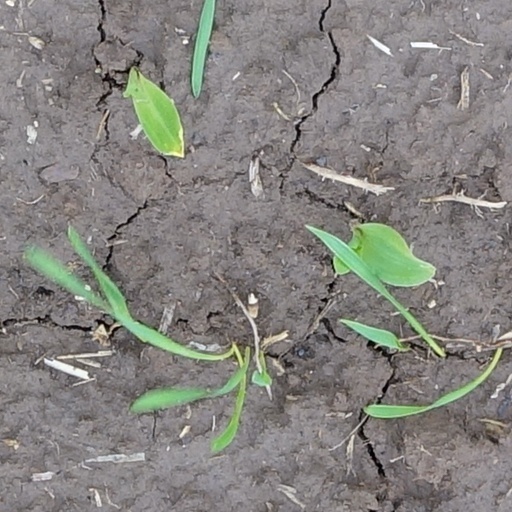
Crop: wheat